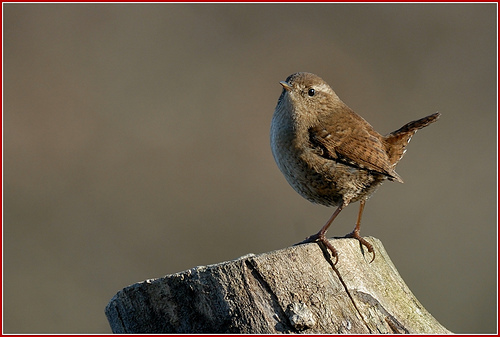
small pudgy brown bird that has small black dots all over its body and a thing white stripe from its eye to its nape.
this is a grey bird with brown wings and a small pointed beak.
this small brown bird has a small head with a short, straight beak, white eyering and brown feathers with black tips.
a medium sized bird with brown wings, and a small bill
this small bird is mostly brown, has a tiny bill, is kind of round in shape with a tail that seems to stand out.
a small bird covered in grey and brown feathers on its breast, belly nd vent, and white black and grey speckled secondaries.
a small bird with tiny beak, brown head, and brown body with darker brown wings and tail.
this bird is very small, with a very small head, brown tarsus and wings, and a brownish gray body.
this bird is brown with white and has a very short beak.
this bird has a brown crown, brown primaries, and a brown belly.
Species: Winter Wren